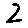
Label: 2